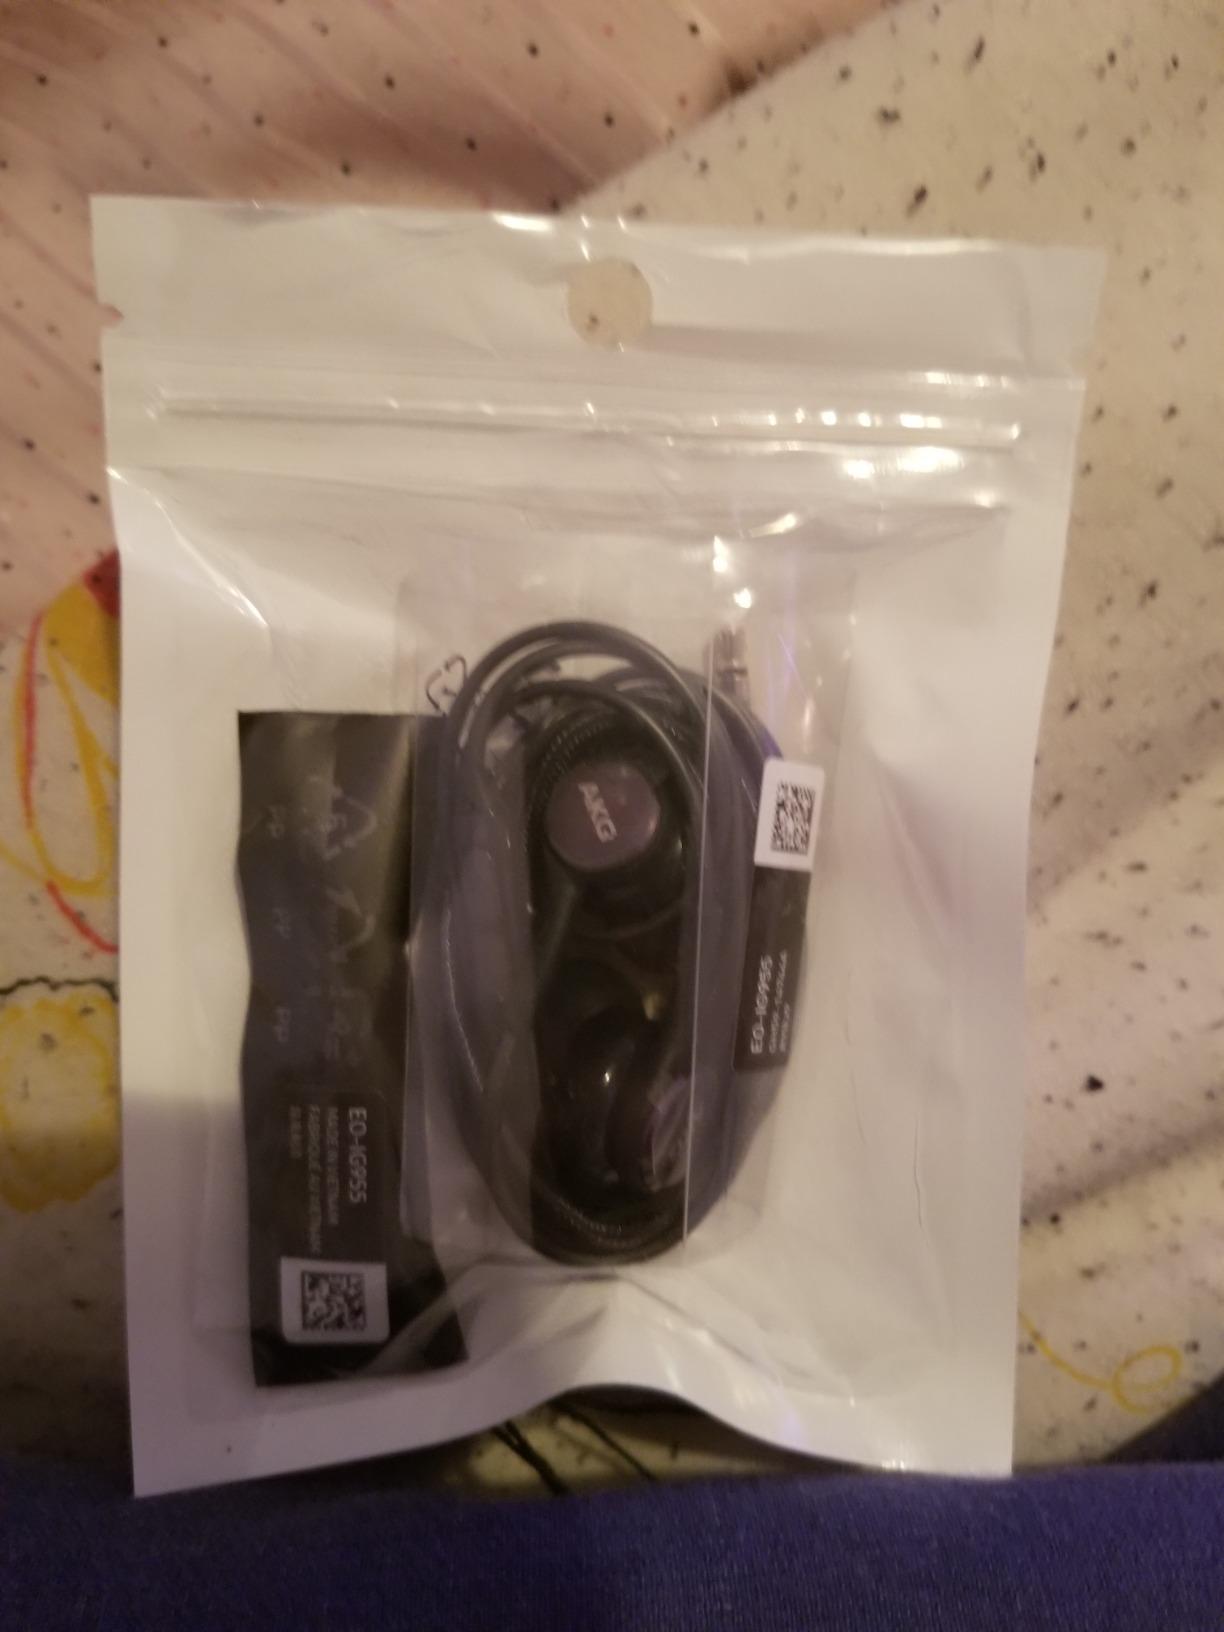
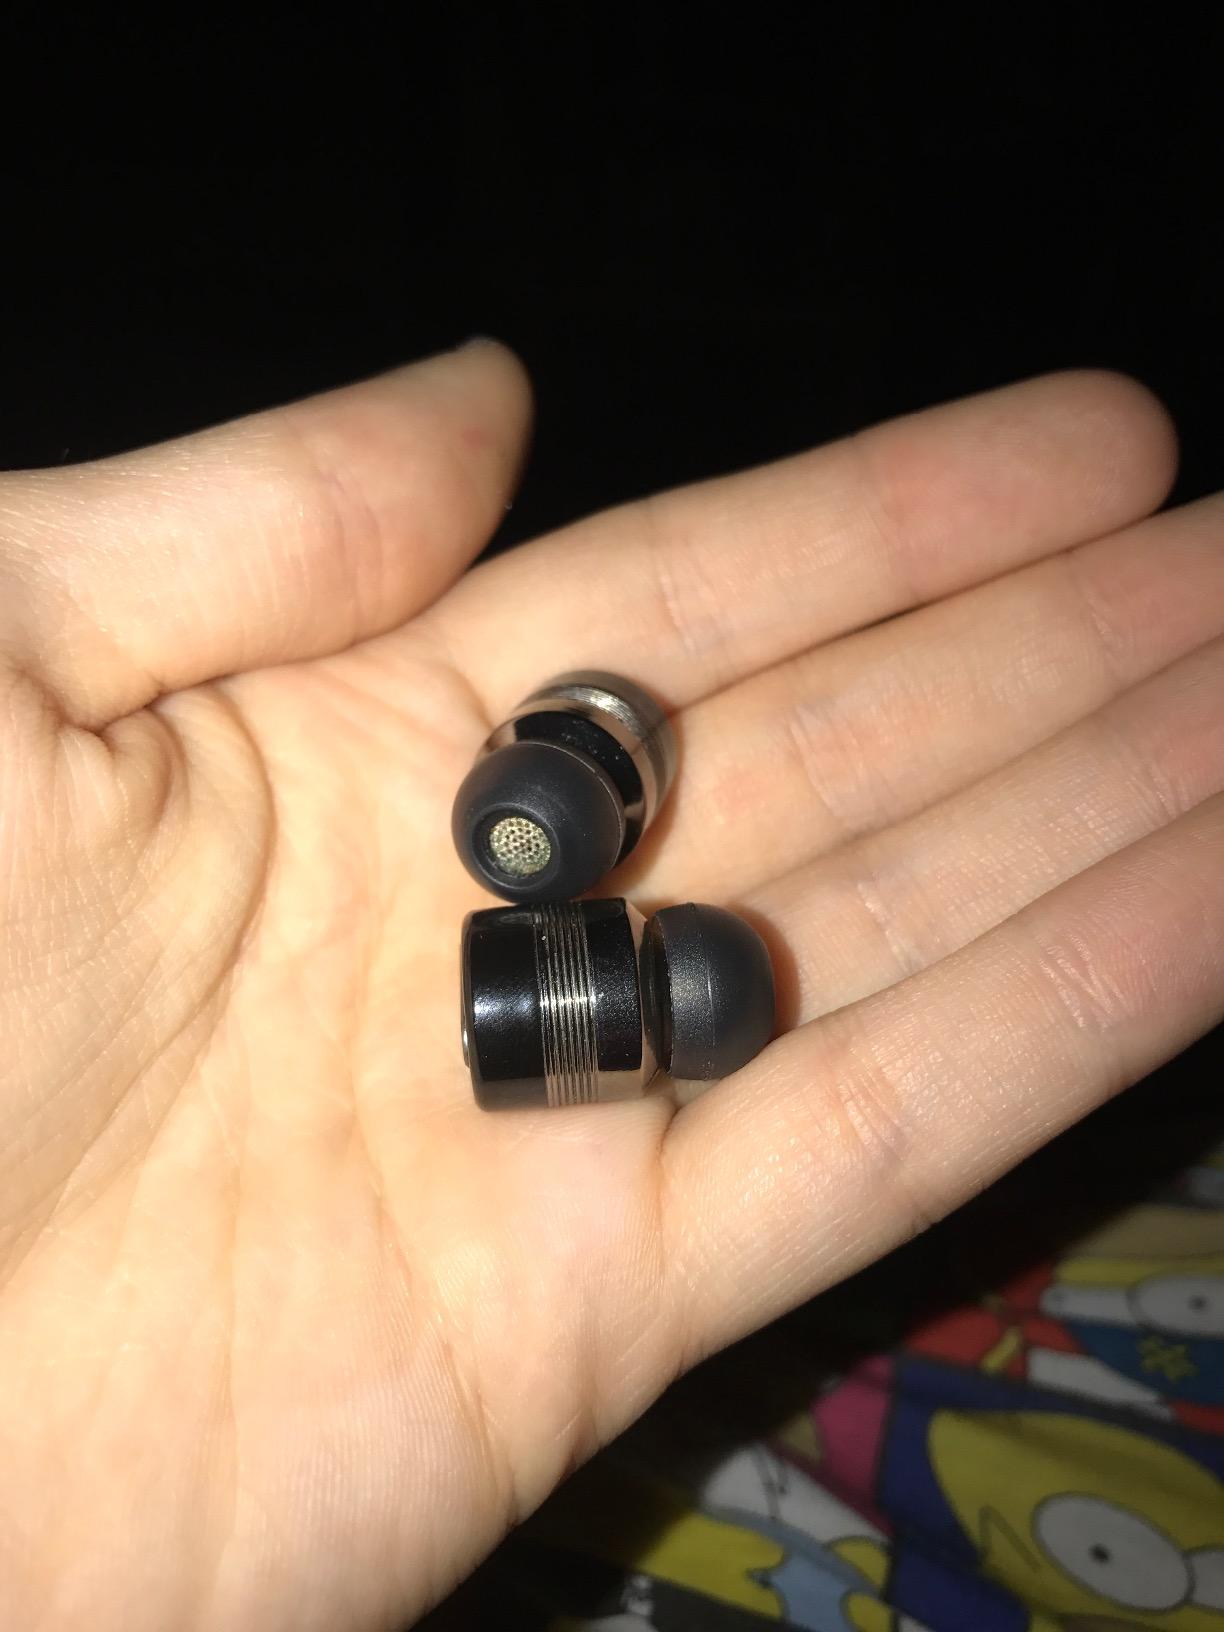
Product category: headphones
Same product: no